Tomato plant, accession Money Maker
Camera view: horizontal (90 deg, fisheye); turntable rotation: 30 degrees
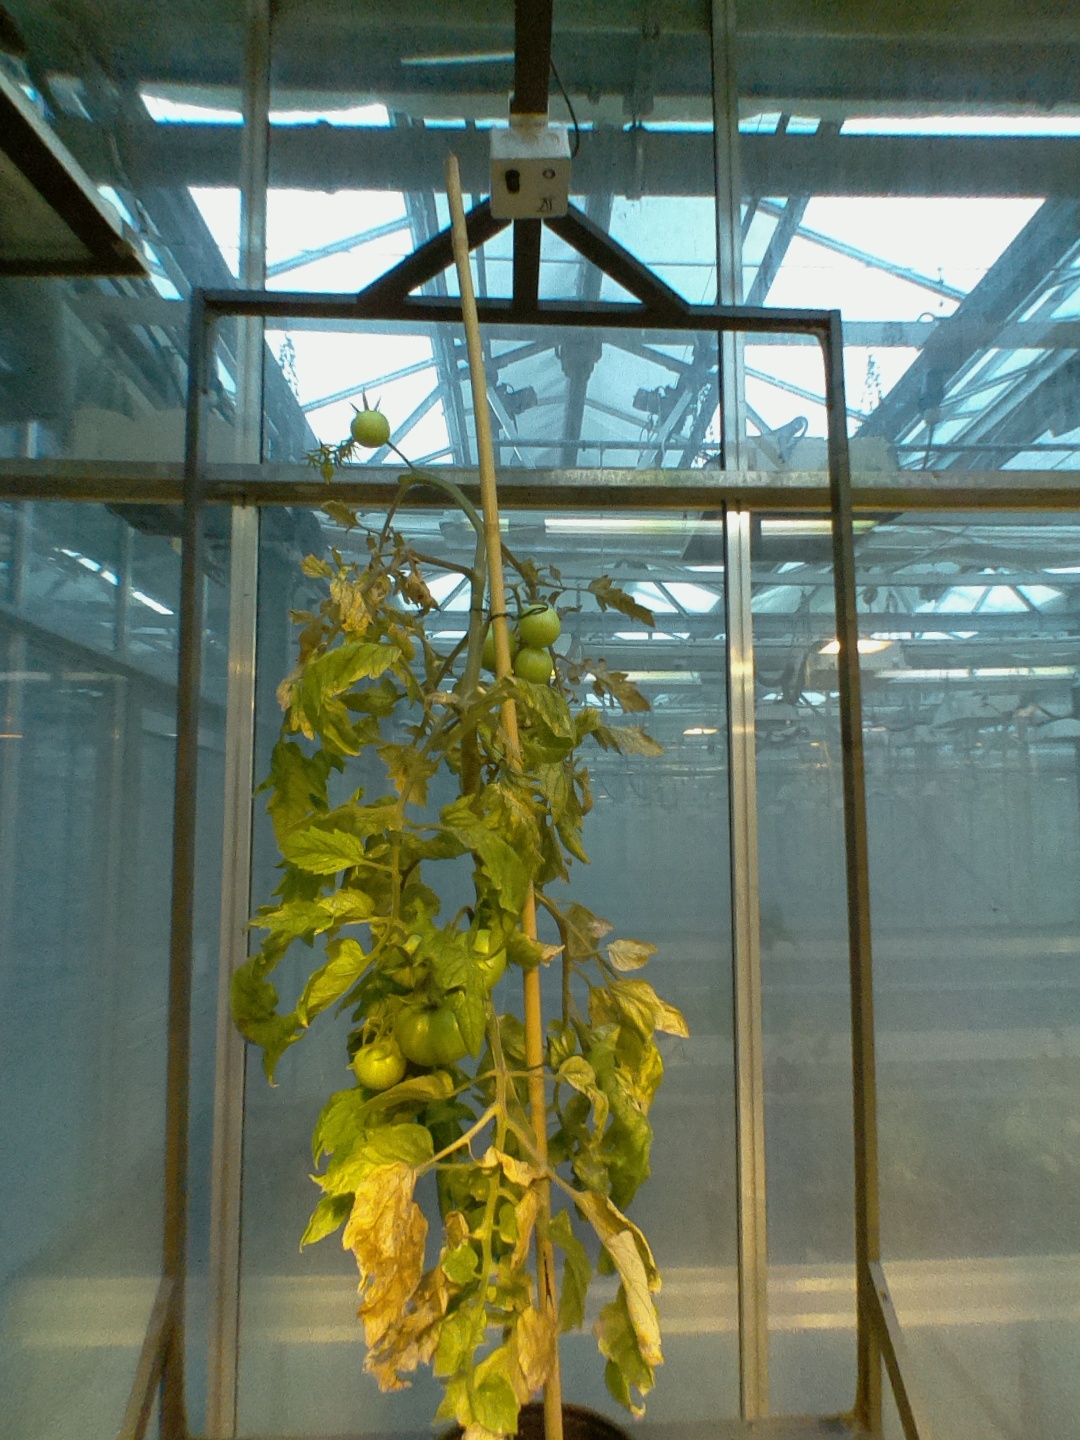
BBCH growth stage 79: 90% -100% of final fruit size